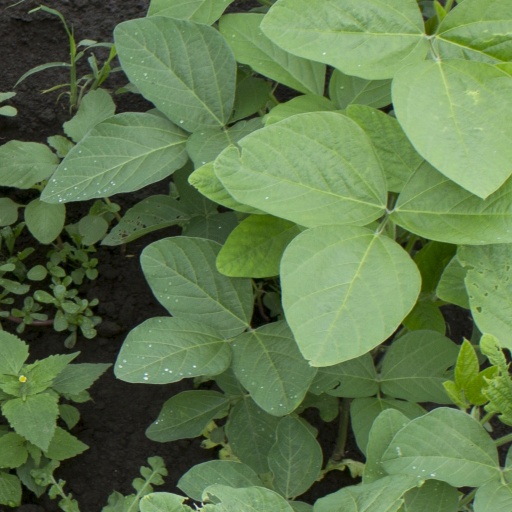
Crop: soybean